Elżbieta Helena Sieniawska

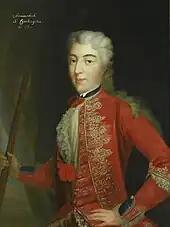
Maria Zofia Czartoryska, heiress of Sieniawska's fortune

In the following years, the hetmaness retired from politics, and concentrated on administration of her vast estates and their economic development. In one of her letters of 17 July 1726 Sieniawska reprimanded an accountant in the Tenczyn Castle, "Monsieur" Zabagłowicz: Among her close collaborators were Końskowola canon Andrzej Stanisław Tucci and a Jewish woman Feyga Leybowiczowa, to whom she entrusted the management of mills and inns in Końskowola. She also supported Jewish settlement on her lands (on 2 May 1718 she issued a privilege for the Jews to settle in Staszów and build a synagogue).